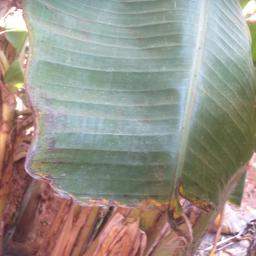
Label: MALBHOG LEAF